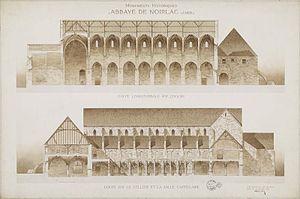
Lucien Roy, couple longitudinale de l'église, 20 juillet 1912
L'abbaye de Noirlac est une abbaye cistercienne située à Bruère-Allichamps, près de Saint-Amand-Montrond, dans le département du Cher. C'est une des abbayes cisterciennes les mieux préservées. Acquise par le département du Cher en 1909, restaurée de 1950 à 1980, elle est actuellement un centre culturel de rencontres, membre du réseau européen des centres de rencontre. L'abbaye de Noirlac est membre de la Charte des abbayes et sites cisterciens d'Europe.